Croy, North Lanarkshire

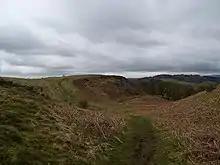
View of the outline of the Antonine Wall at Croy Hill

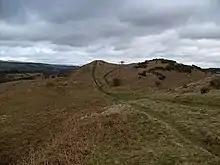
View at the summit of Croy Hill looking east

On Croy Hill, to the north east of the village, are remnants of the Antonine Wall, built by the Romans between AD 142 and 144, including a fort and two beacon platforms. Inscribed stones indicate that construction was undertaken by the Sixth Legion Victrix . Croy hill's neighbouring forts were Barr Hill to the west and Westerwood to the east. Two communication platforms known as ‘expansions’ can be seen to the west of the fortlet. Alexander Park excavated the site in 1890–1891. Sir George Macdonald wrote about his excavation of the site which occurred in 1920, 1931, and 1935. At Croy Hill, the ditch in front of the rampart was not excavated by the Romans. It is likely that hard basalt and dolerite of the hill was virtually impossible to shape with Roman tools. This is the only place along the Wall where the ditch was not dug. There is a bath house just outside one fort.